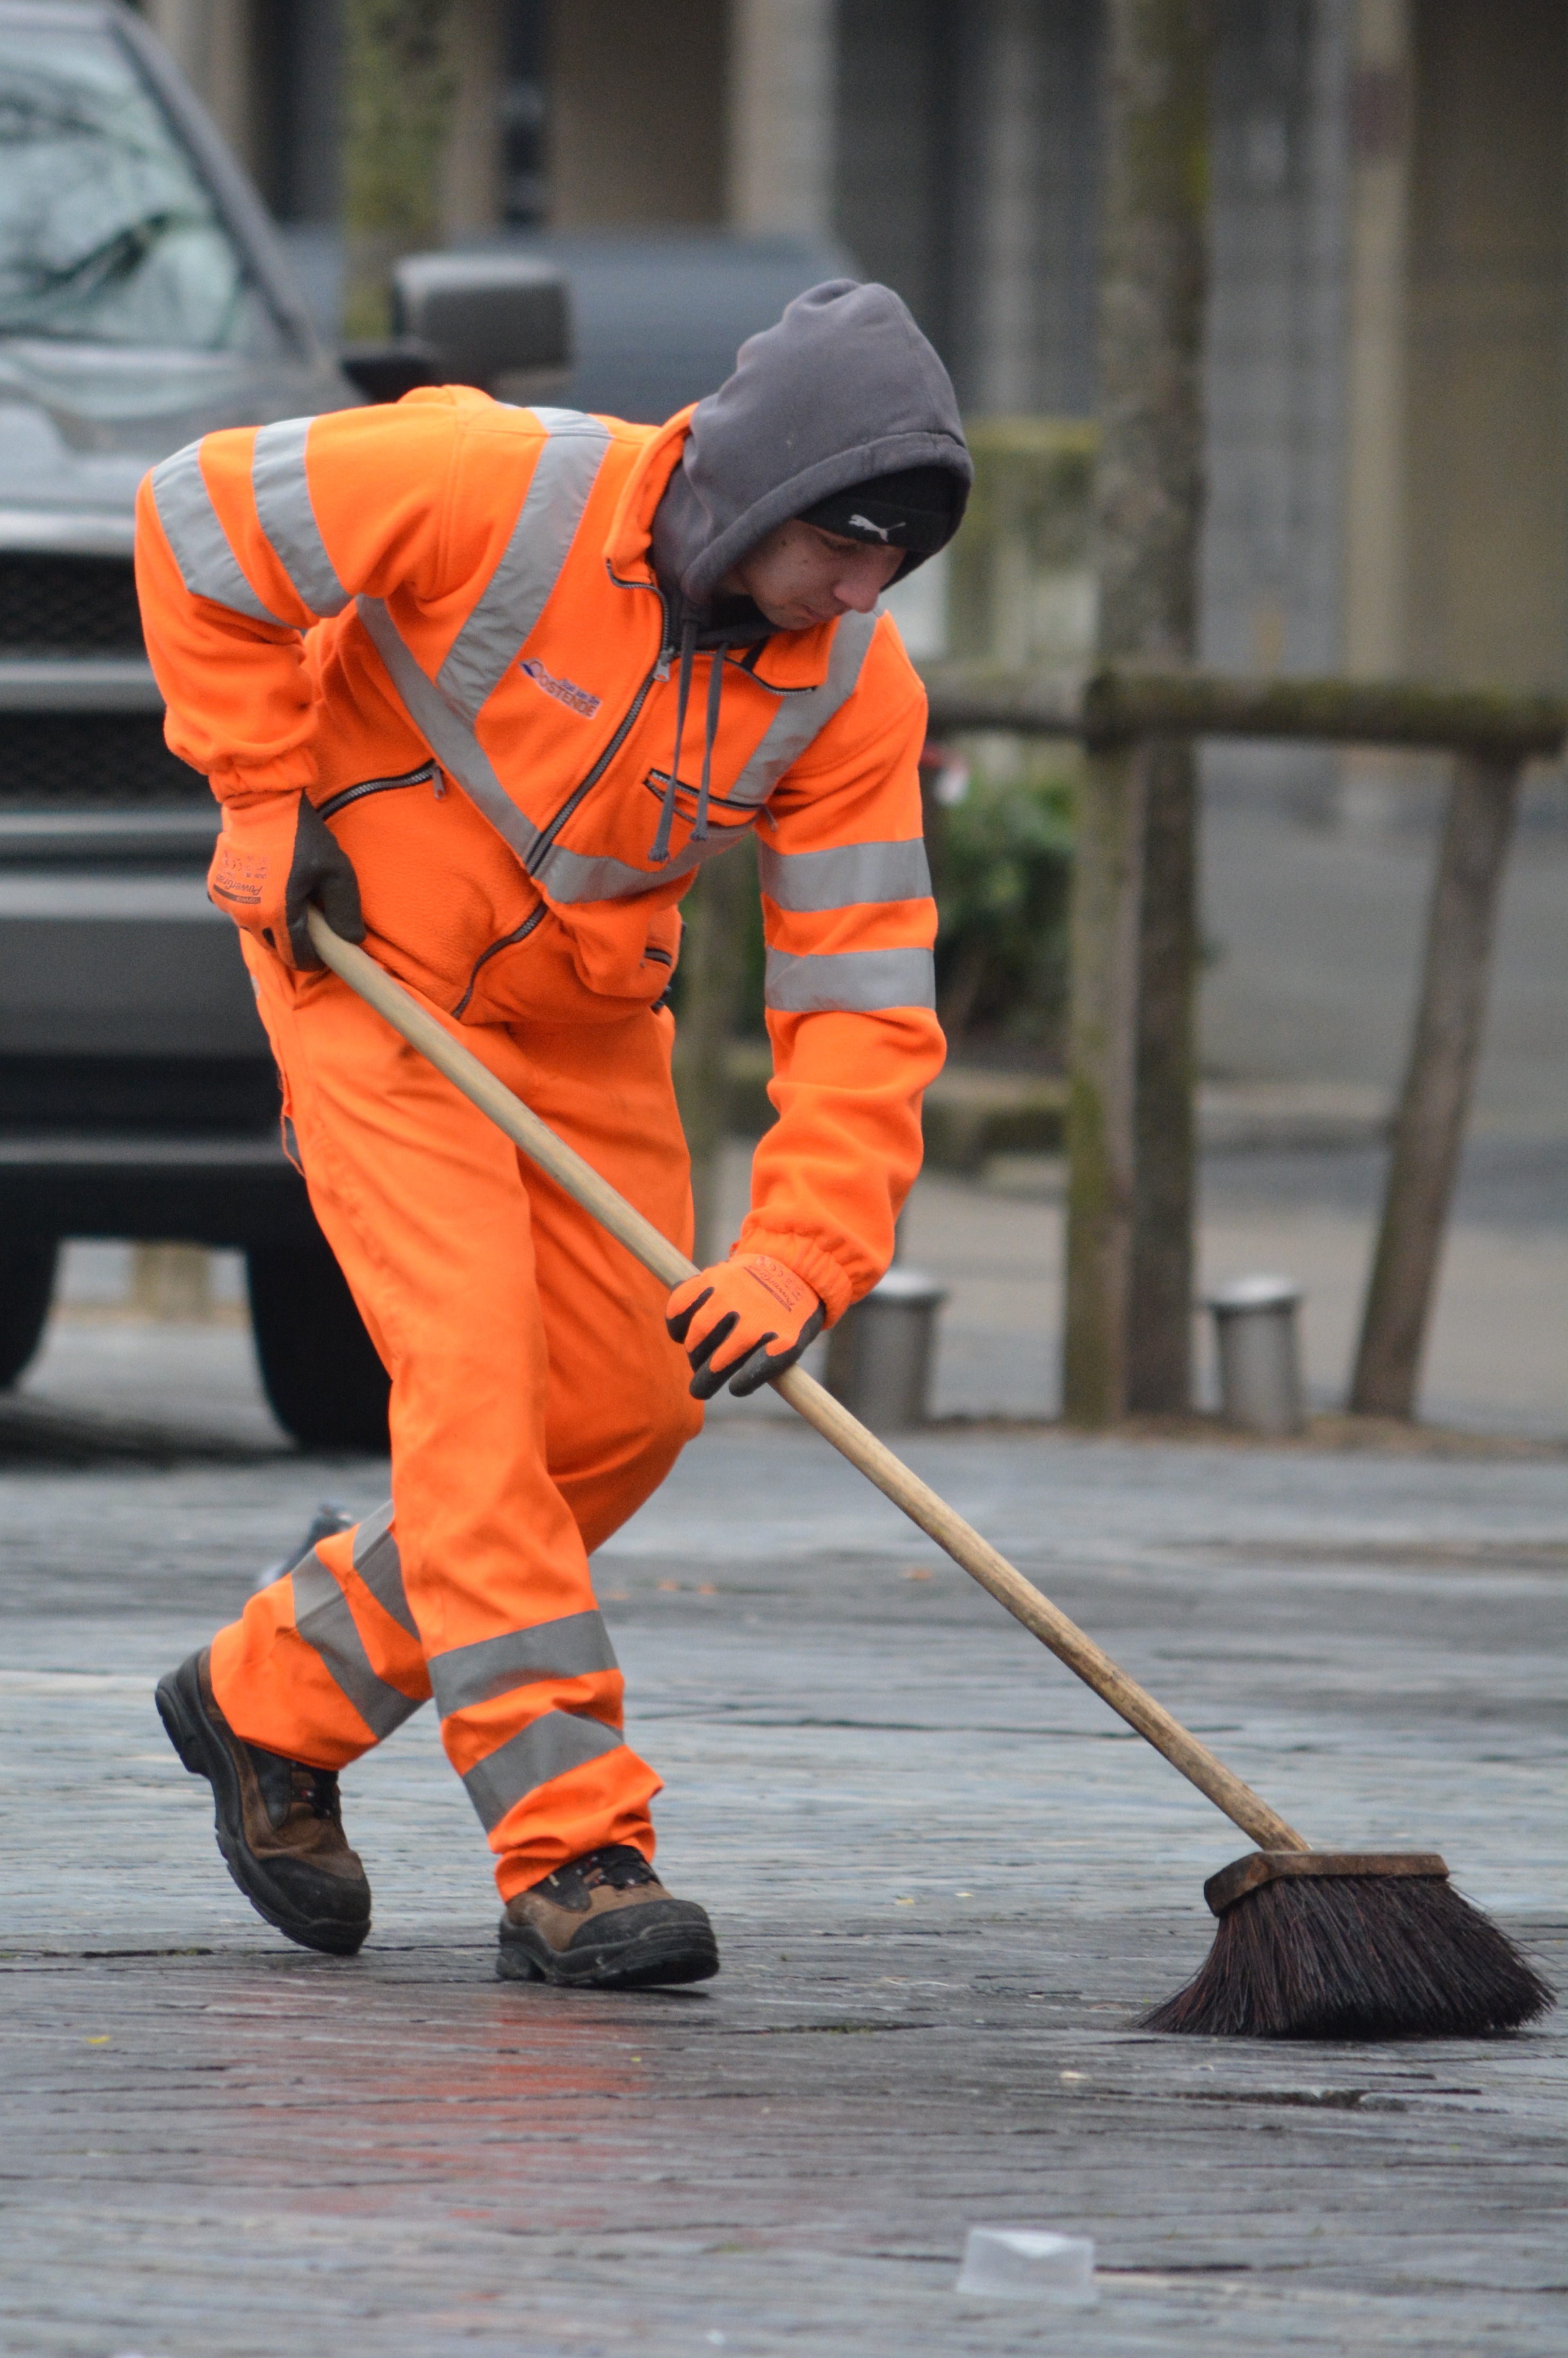
winter, people, brush, orange, spring, footwear, uniform, cleaning, scavenger, construction worker, wagner